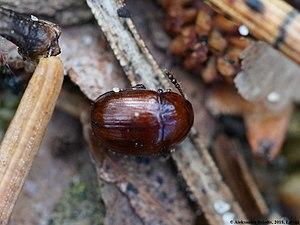
Mouche de la truffe est un nom vernaculaire désignant en français diverses mouches de l'ordre des diptères et de la famille Heleomyzidae et Syrphidae. Elles ont la particularité d'être inféodées aux truffes du genre Tuber au sein desquelles les larves se développent. Ces espèces de mouches européennes, au nombre de 9, appartiennent en majorité au genre Suillia. Le genre Helomyza, très fréquemment cité, en est un synonyme. Elles servent d'indicateur au caveur lors de sa recherche de truffes.